Khiladi (2016 film)

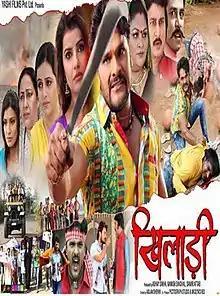

Khiladi is a 2016 Indian Bhojpuri-language action romance comedy drama film directed by Aslam Sheikh and produced by Abhay Sinha, Sameer Aftab and Manish Singhal. The film was co-produced by Madz Movies. The film was starred by Khesari Lal Yadav and Madhu Sharma in lead roles, while Anjana Singh, Shivika Diwan, Payasi Pandit, J Neelam, Prakash Jais, Surya Dwivedi, Mahesh Acharya, Sudesh Kaul and Manoj Tiger portrayed pivotal roles.